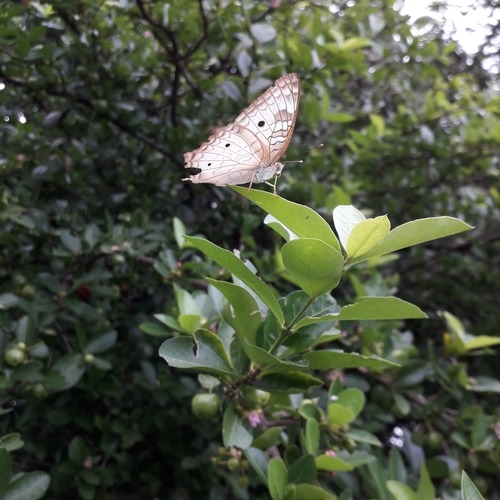
Scientific name: Anartia jatrophae
Common name: White peacock
Family: Nymphalidae
Order: Lepidoptera
Pollinator type: Primary pollinator
Habitat: Gardens, parks, and open areas
Geographic range: Southern United States to Argentina
Conservation status: Least Concern